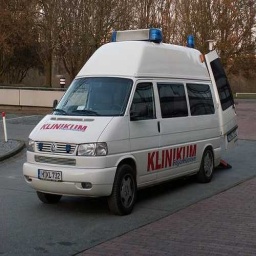
Label: ambulance